Indian Institution of Industrial Engineering

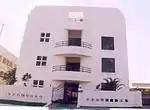
National Headquarters, Mumbai

A member can join seminars, workshops, training programs, special lectures, industry visits and other professional activities of Institution.